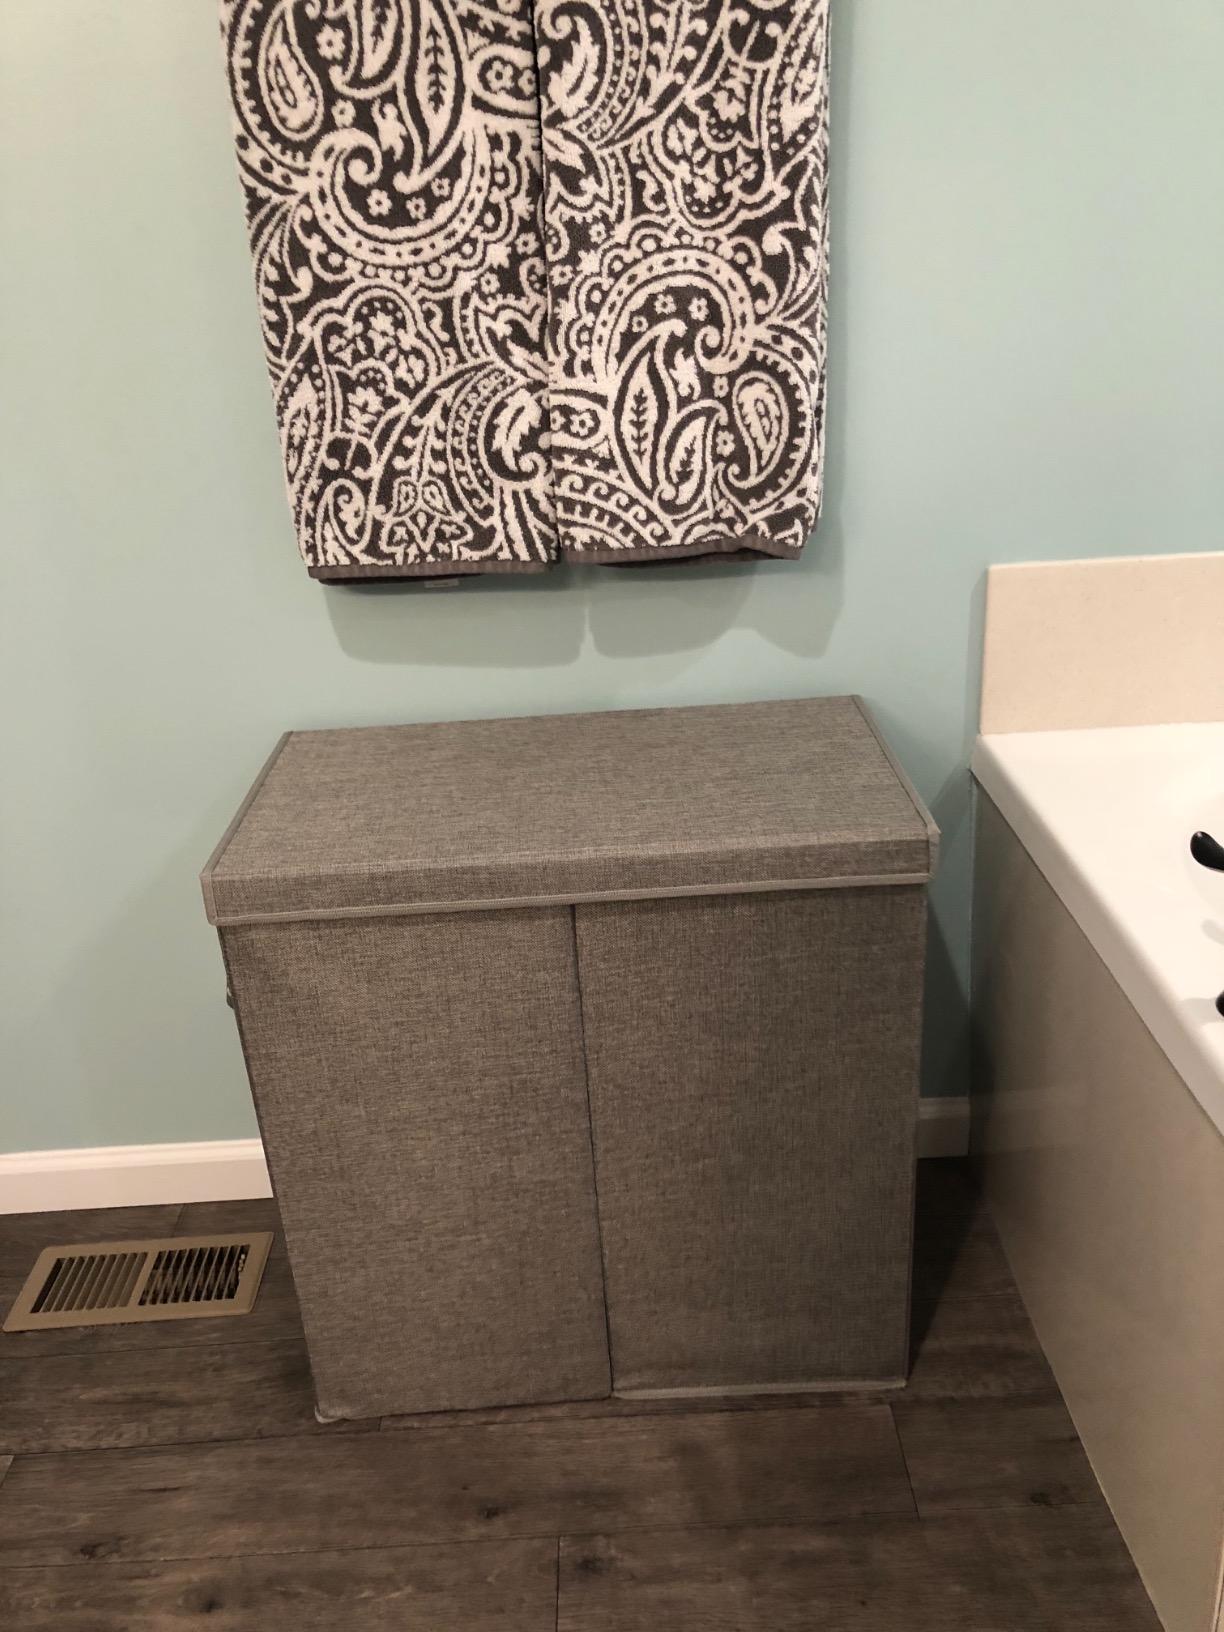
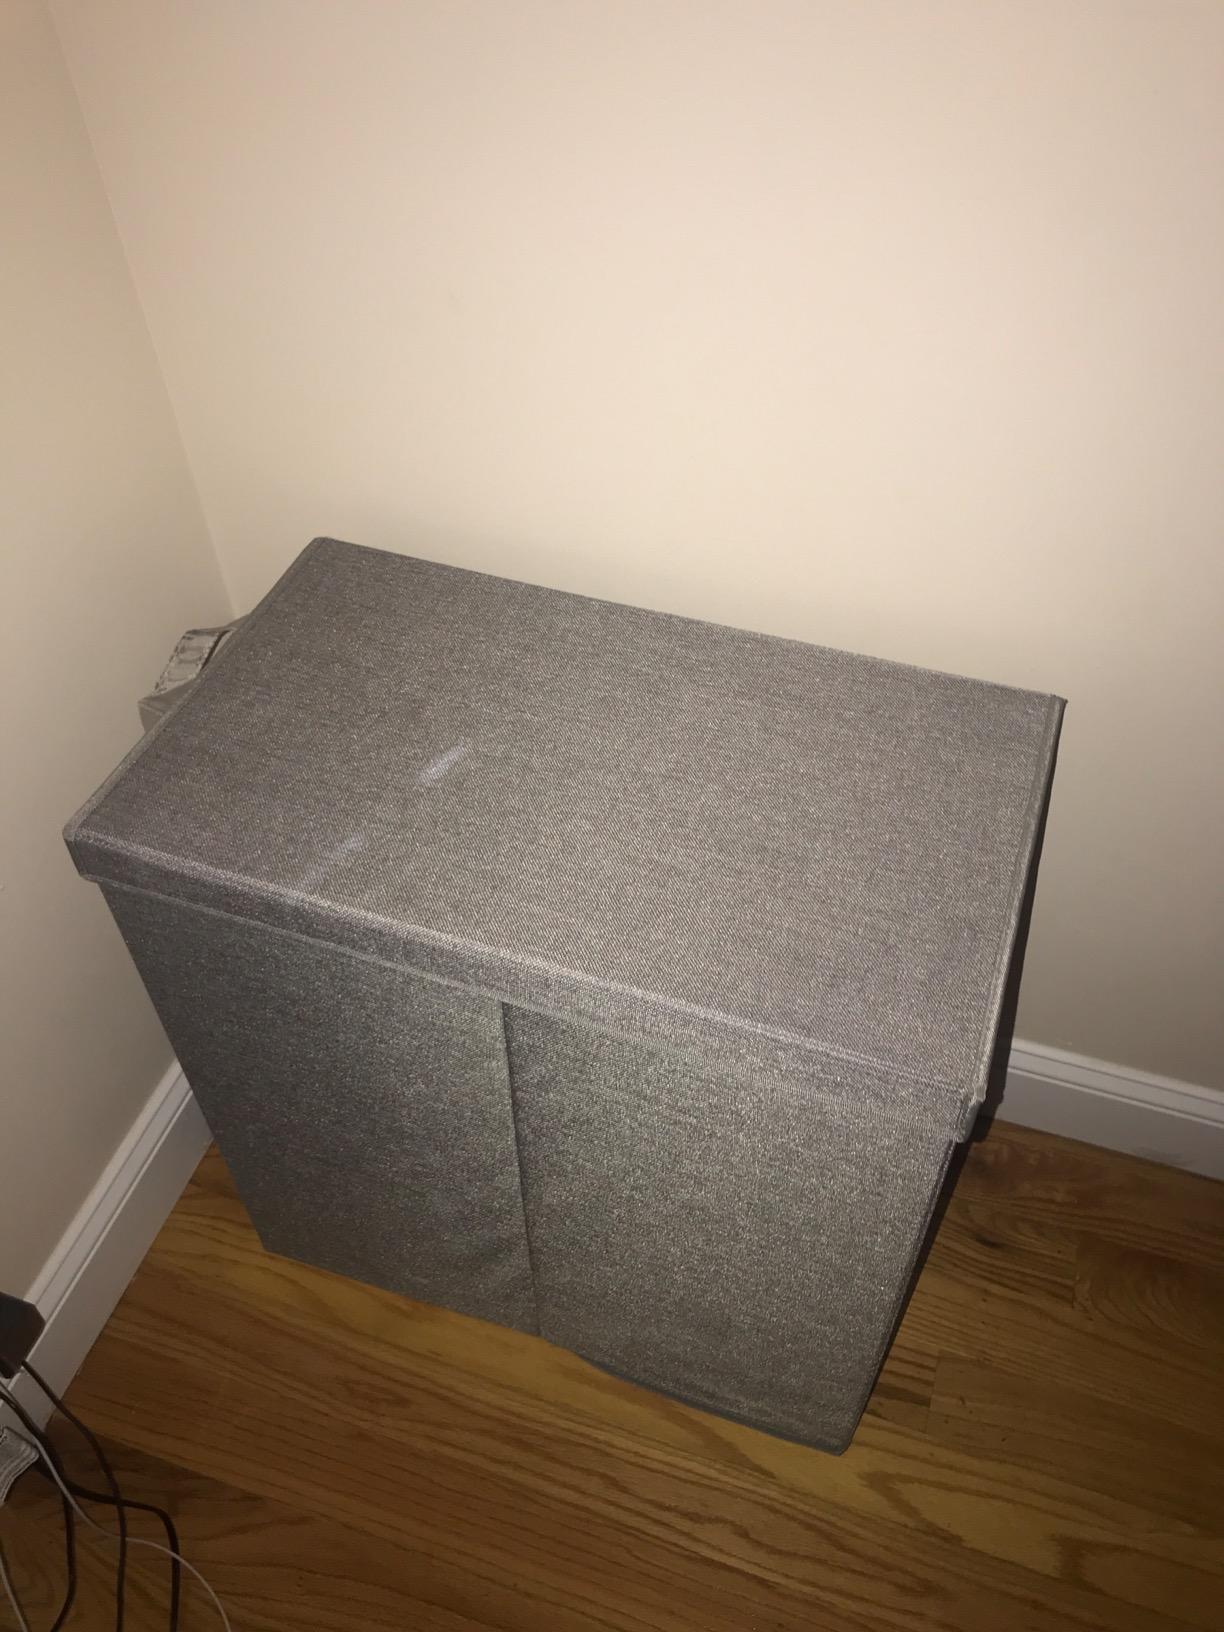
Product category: items_hamper
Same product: yes